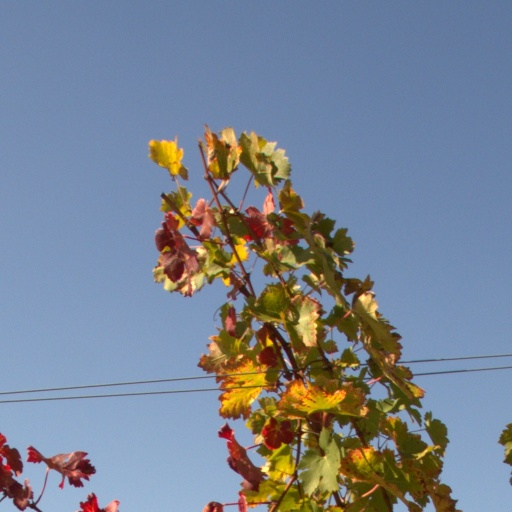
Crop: grape